Otap
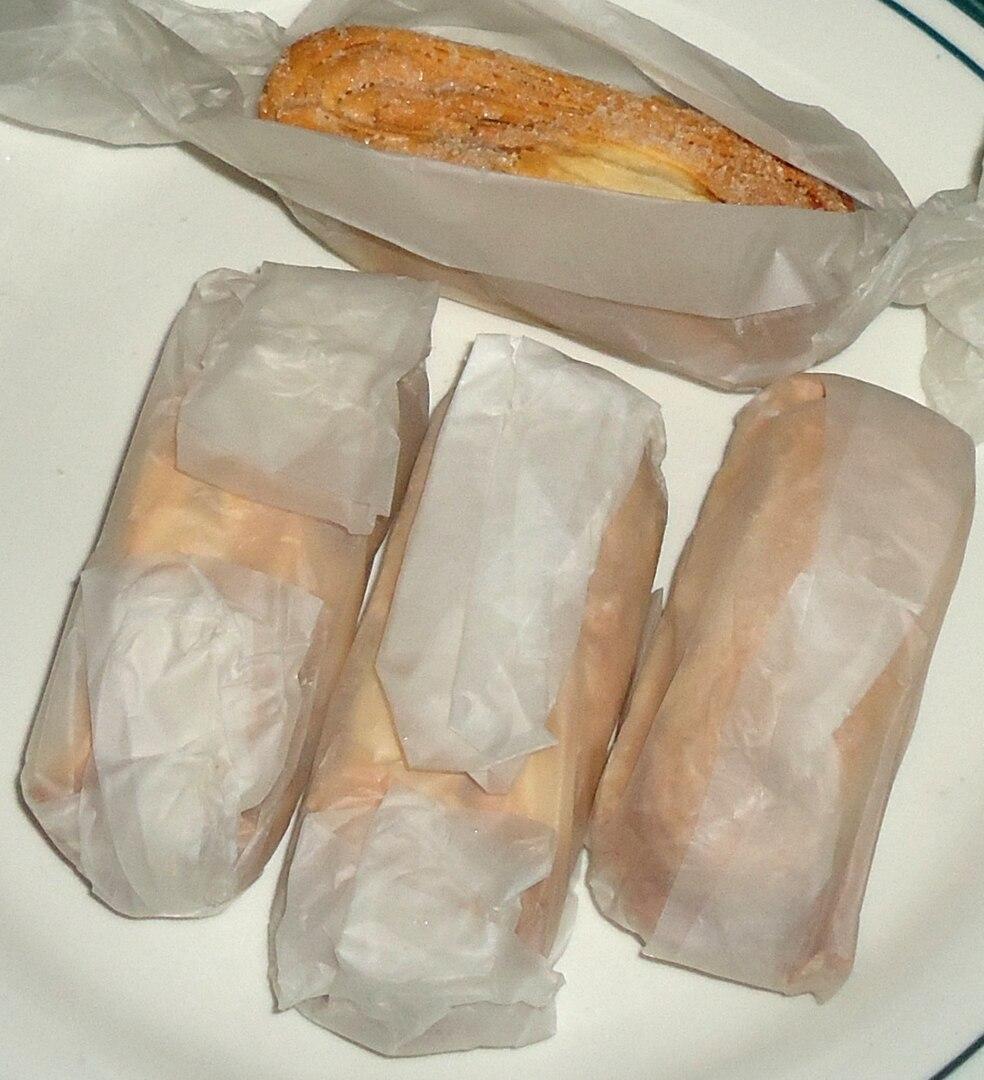
Also known as:
id - Indonesian: Otap
jv - Javanese: Otap
ms - Malay: Otap
tl - Tagalog: Utap
Category: pastry (flaky pastry)
Cuisine: Filipino
Associated cuisines: Filipino
Area: Cebu
Countries: Philippines
Region: South Eastern Asia, , , ,
The dish is an oval-shaped puff pastry cookie. It usually consists of a combination of flour, shortening, coconut, and sugar. In order to achieve the texture of the pastry, it must undergo an eleven-stage baking process.